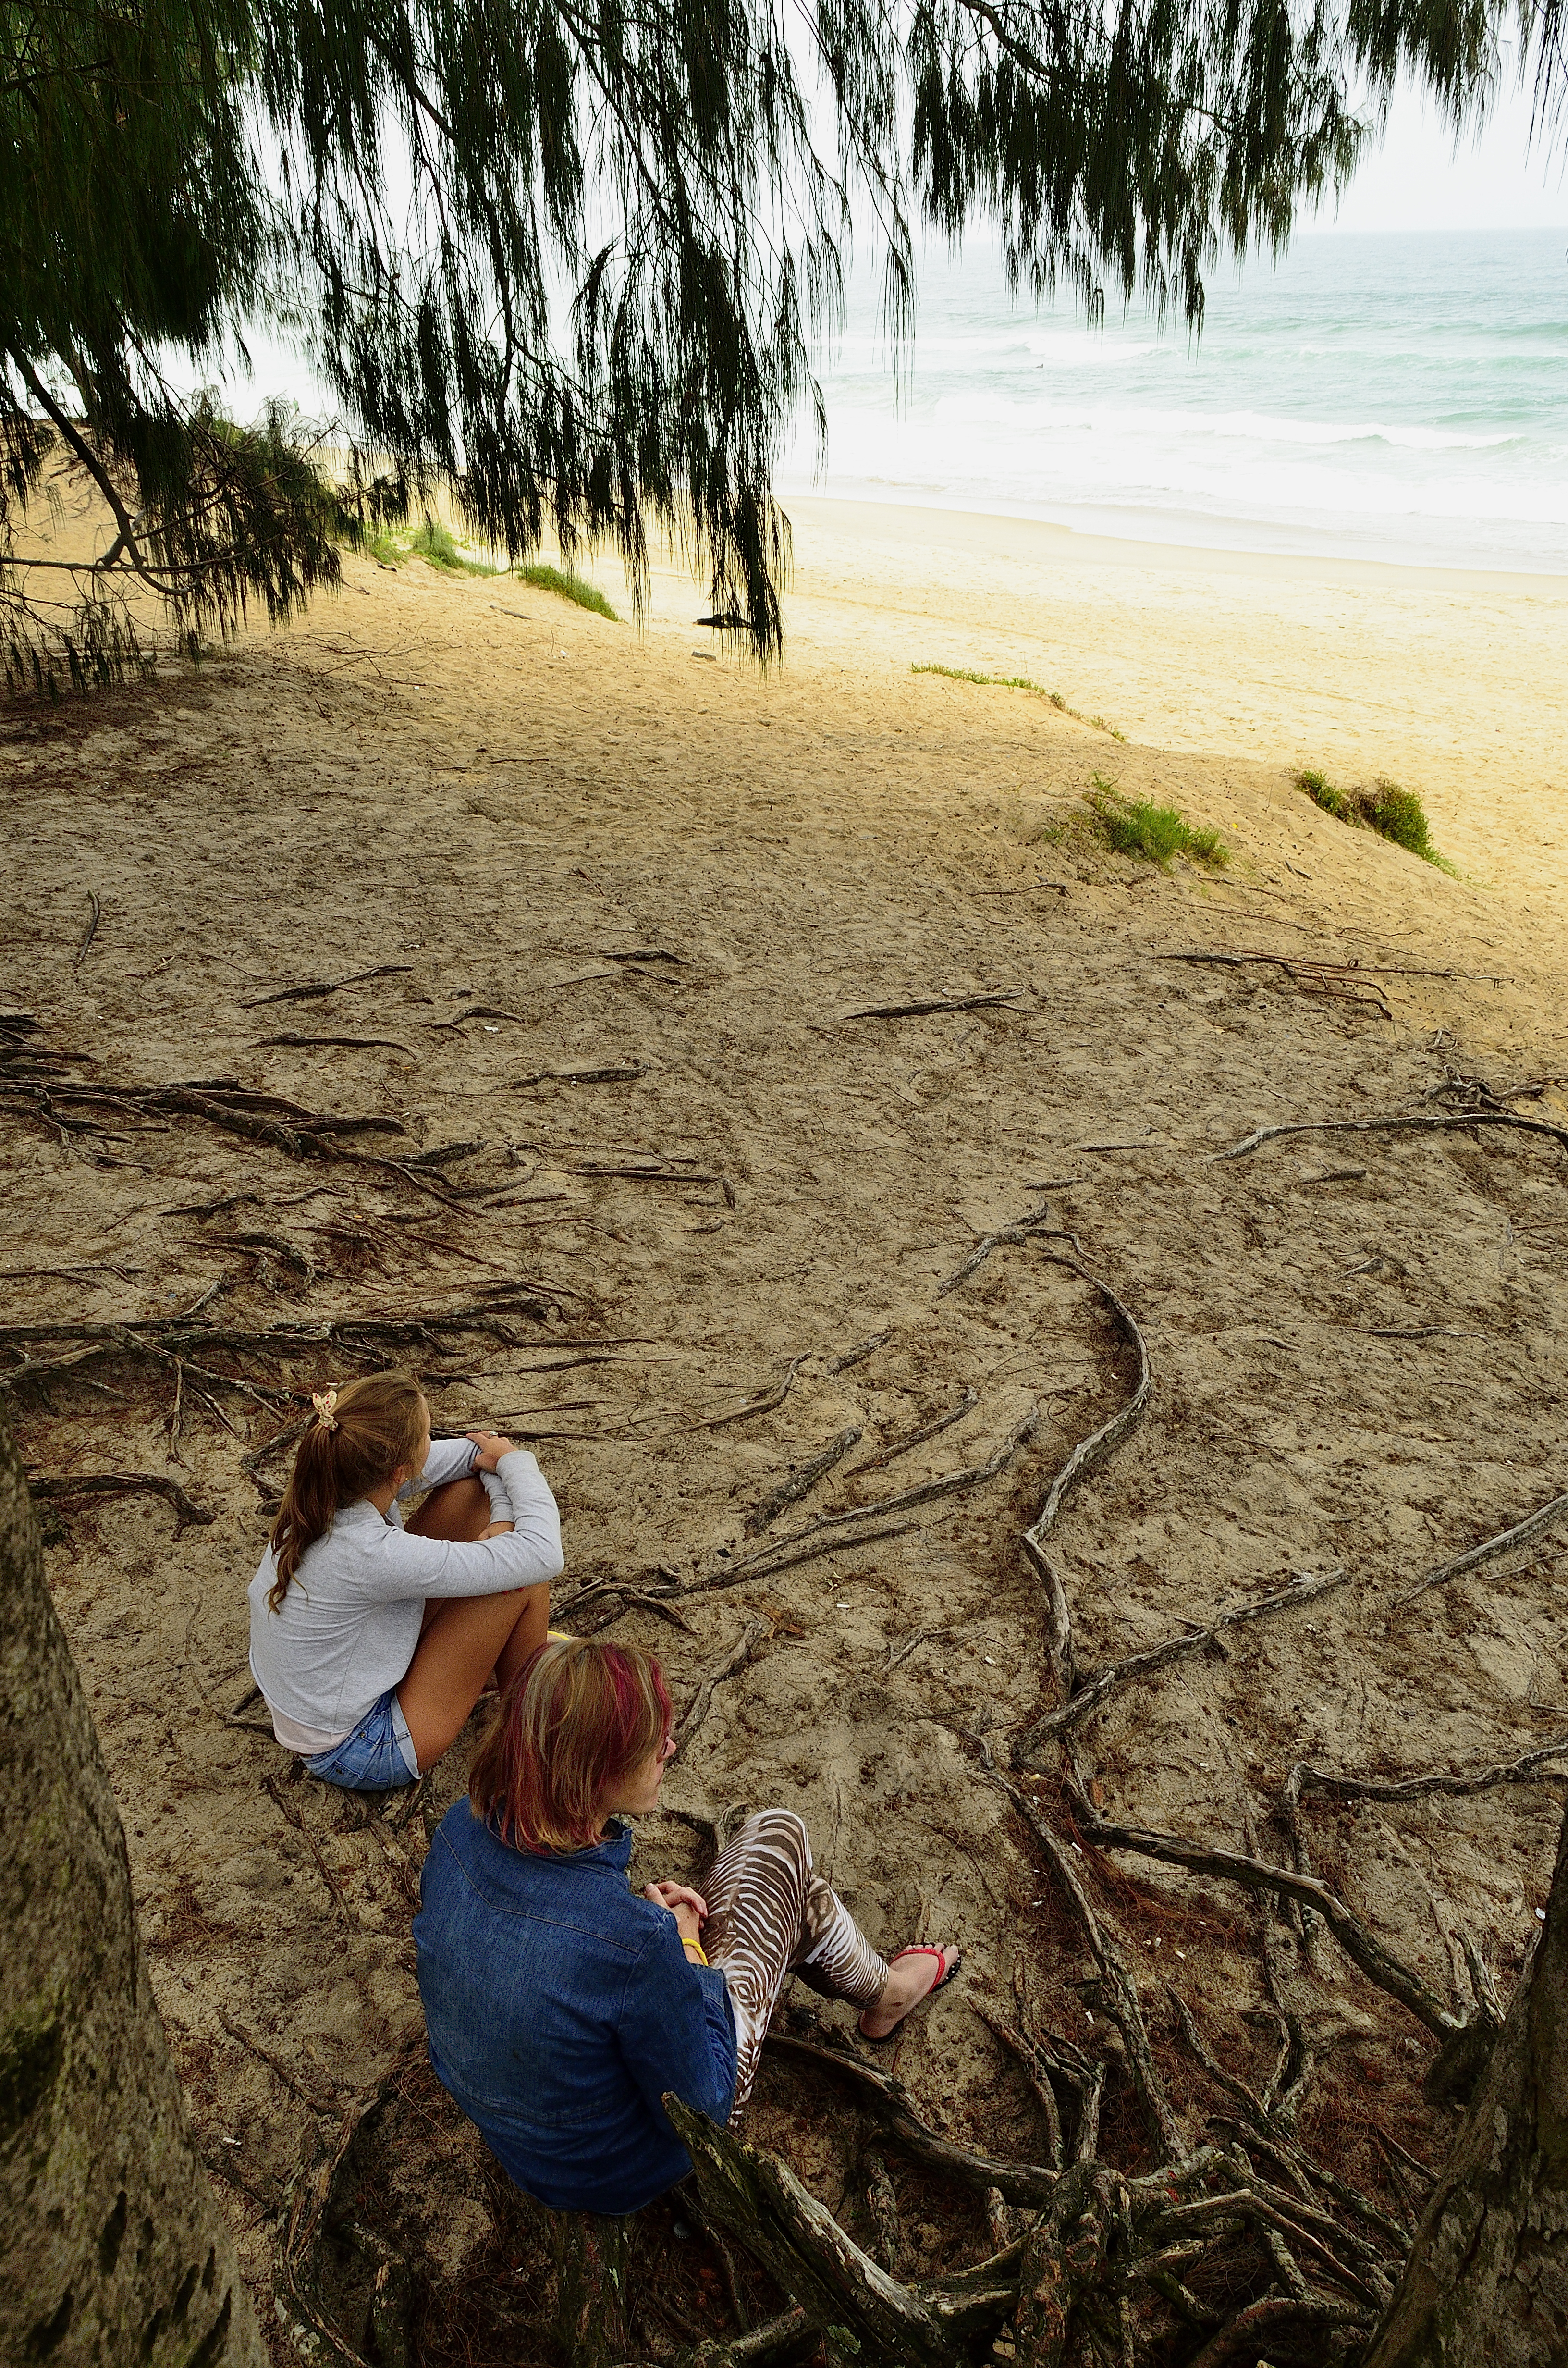
beach, sea, tree, nature, sand, crop, soil, brasil, florianopolis, mozambique, santacatalina, habitat, rural area, natural environment, woody plant